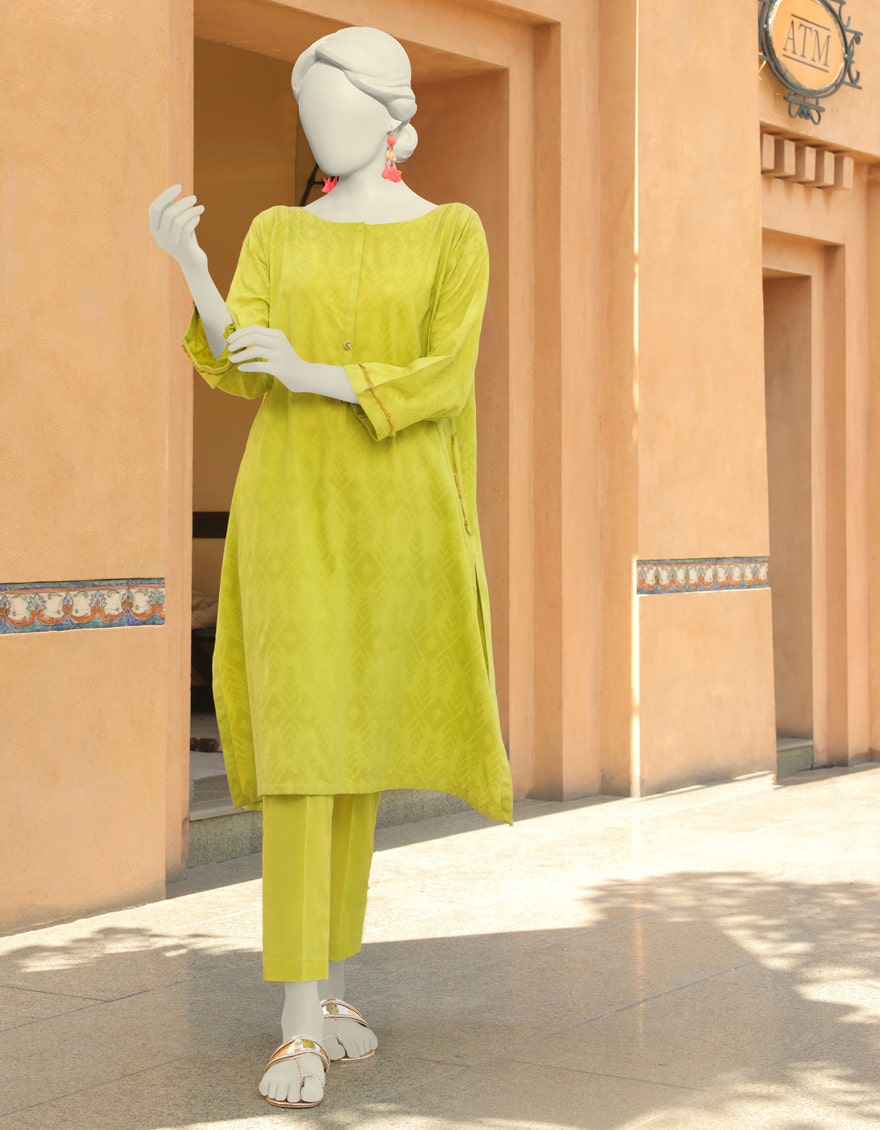
lime chitra three piece suit